Sky position (RA, Dec in degrees): 330.44, -0.1106
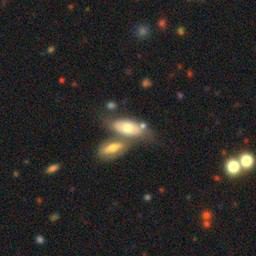
Galaxy morphology: Merging Galaxies